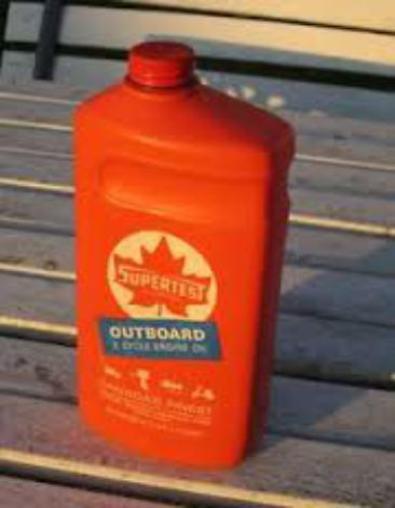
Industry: Transportation